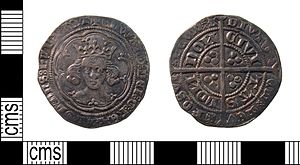
Edvard 3. af England / Styre / Personligt styre
Groat Med Edvard 3.
Edvard 3. var konge af England og Lord af Irland fra januar 1327 og frem til sin død; han er kendt for sin militære succes og for at genoprette den kongelige autoritet efter sin faders katastrofale og uortodokse styre. Edvard 3. omdannede Kongeriget England til en af de største militærmagter i Europa. Hans lange styre på 50 år var det næstlængste i den engelske middelalder, og i denne periode skete der vitale udviklinger i lovgivning og regeringstrukturen, særligt udviklungen af parlamentet, samt den sorte døds hærgen.